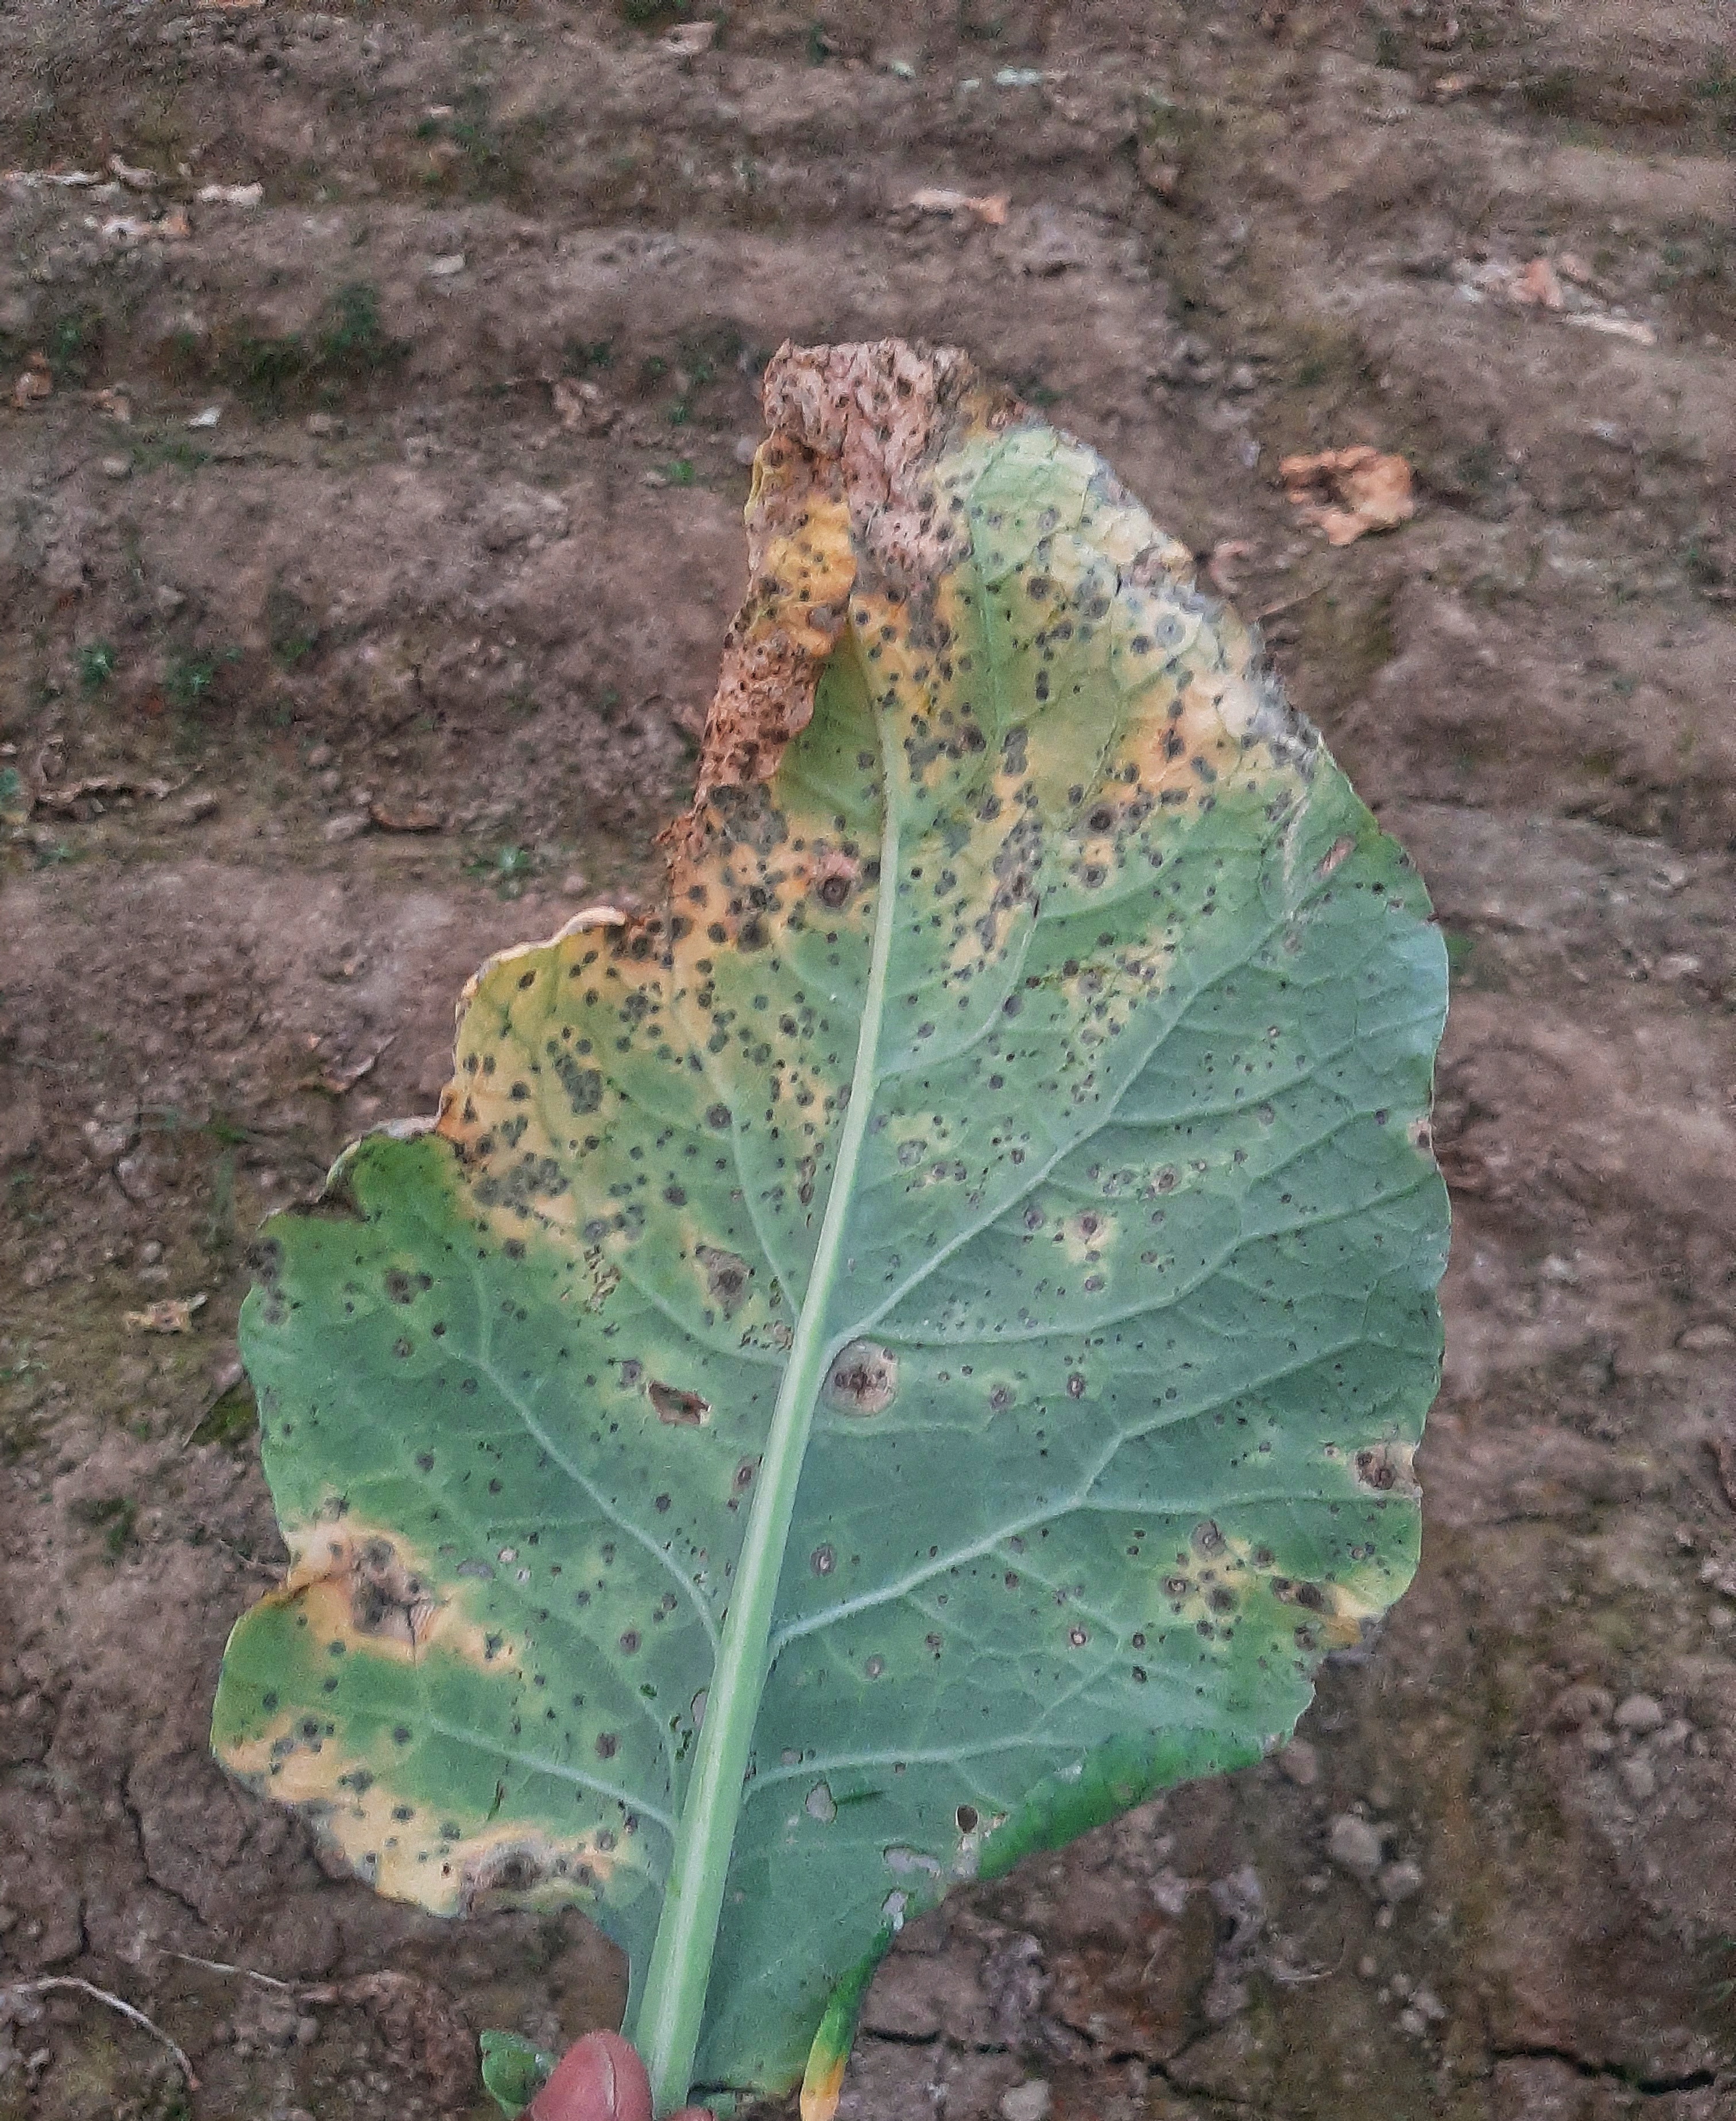
Label: Downy Mildew